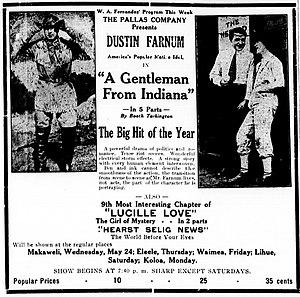
The Gentleman from Indiana est un film muet américain réalisé par Frank Lloyd et sorti en 1915.